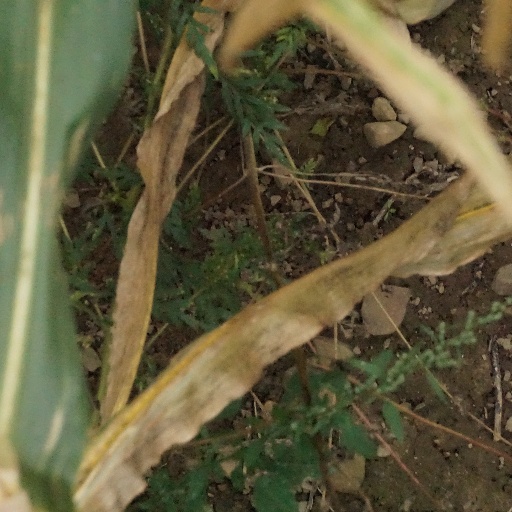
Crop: maize; corn